Stella G. Mew

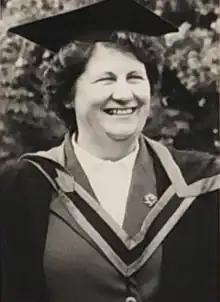
Mew, in academic dress, in the grounds of Rathdown School

Stella Mew was the daughter of Ronald George Gillman Mew (1905–1996), an army officer, and Maureen Carmine Palmer (1903–1978), and with her brother Clive Ernest (1936–2013) she grew up at Shirley, Chapelizod, near the Phoenix Park in Dublin. She graduated from Trinity College Dublin in 1966.